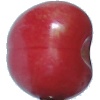
Label: Cherry 2